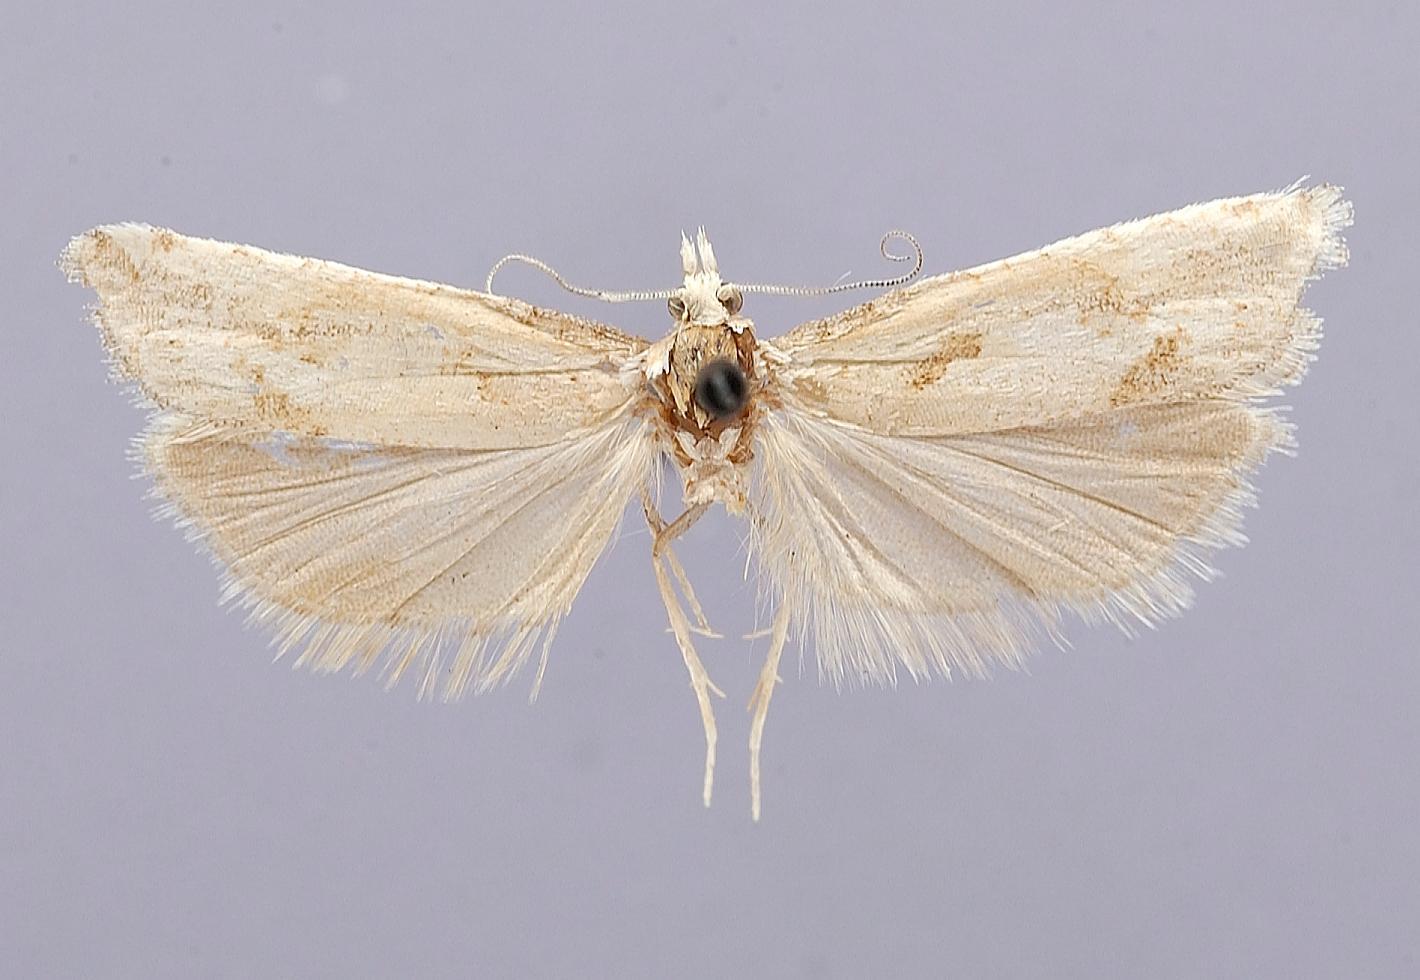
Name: Eucosma perpropinqua
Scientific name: Eucosma perpropinqua Heinrich, 1929
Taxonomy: Animalia, Arthropoda, Insecta, Lepidoptera, Tortricidae
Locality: Indian Oasis, Sells Post Office, Pima, Arizona, United States
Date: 15 Apr 1923 to 30 Apr 1923